Heard Natural Science Museum and Wildlife Sanctuary

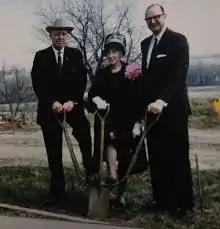
Bessie Heard and McKinney Mayor Tom Perkins (left), March 26, 1966

Miss Bessie Heard (May 26, 1886 – 1988) was a native of McKinney, whose parents had moved to the area shortly after the American Civil War. Heard, who had a lifelong interest in the natural world, attended a local college prep school, graduated from Mary Baldwin College, and later studied at Parsons in New York. She was known for her unconventional behavior, as she was "the first woman to straddle a horse in McKinney, as well as the first female to ride a bicycle in town." She also led a drive to plant hackberry trees throughout downtown McKinney. Heard was 80 years old when she saw the need to preserve a place where future generations could visit to experience nature. The museum opened October 1, 1967, and now serves more than 100,000 visitors annually. One of the original missions of the museum was hosting Heard's "large and unusual collection of bird and flower prints." She had previously exhibited her prints and collections of shells, minerals and butterflies at an informal "sun-porch museum" at her home.